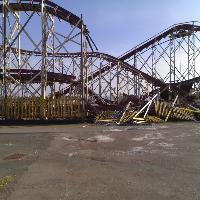
Weather: sun or clear